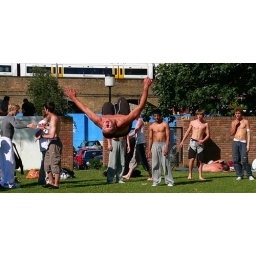
... flying over grass